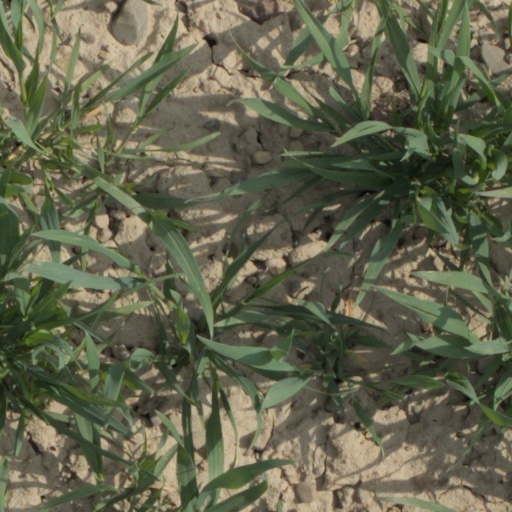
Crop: wheat